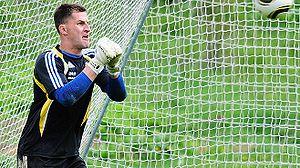
Ivan Turina, né le 3 octobre 1980 à Zagreb en Yougoslavie et mort le 2 mai 2013 à Stockholm en Suède, est un footballeur international croate.